Houston Center for Contemporary Craft

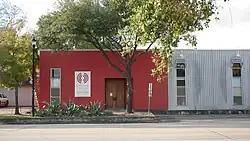
Exterior - Houston Center for Contemporary Craft

The Houston Center for Contemporary Craft is a non-profit arts organization that offers exhibitions, educational programming, and an artist-in-residence program from their building in the Houston Museum District. The center was founded in September 2001 with the goal of furthering education and public awareness of contemporary craft pieces, or artworks made from materials like wood, glass, fiber, metal, and recycled materials.